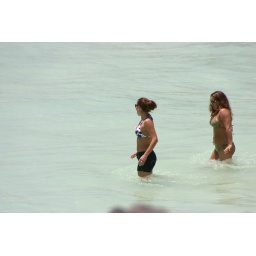
Bikini girls play in the ocean in Mexico